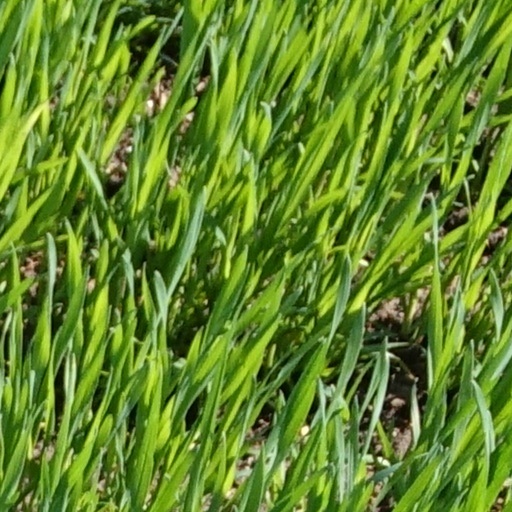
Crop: wheat